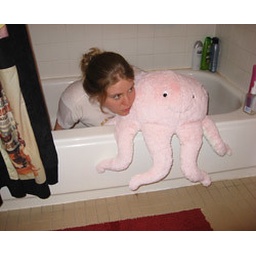
Squishy Octopie in bathtub with intense girl